Animal Magic (TV series)

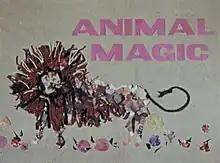
Opening title, 1970

Animal Magic is a BBC children's television series which ran from 13 April 1962 to 8 March 1983 from BBC Bristol. It began fortnightly and was transmitted weekly from 1964.